Autozam AZ-1

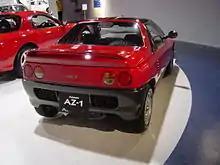
Rear view

The car was made available to the buying public in January 1992, with two color options, Siberia blue and classic red. Both colors came with Venetian gray lower panels. Each car was sold through the Autozam dealer network in Japan.